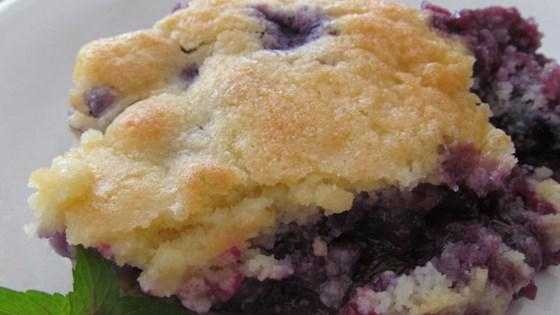
Label: Blueberry